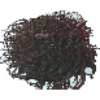
Label: Rambutan 1